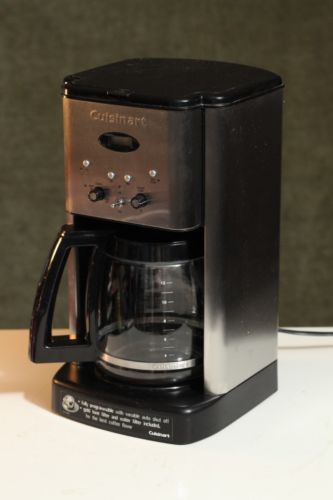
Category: coffee maker